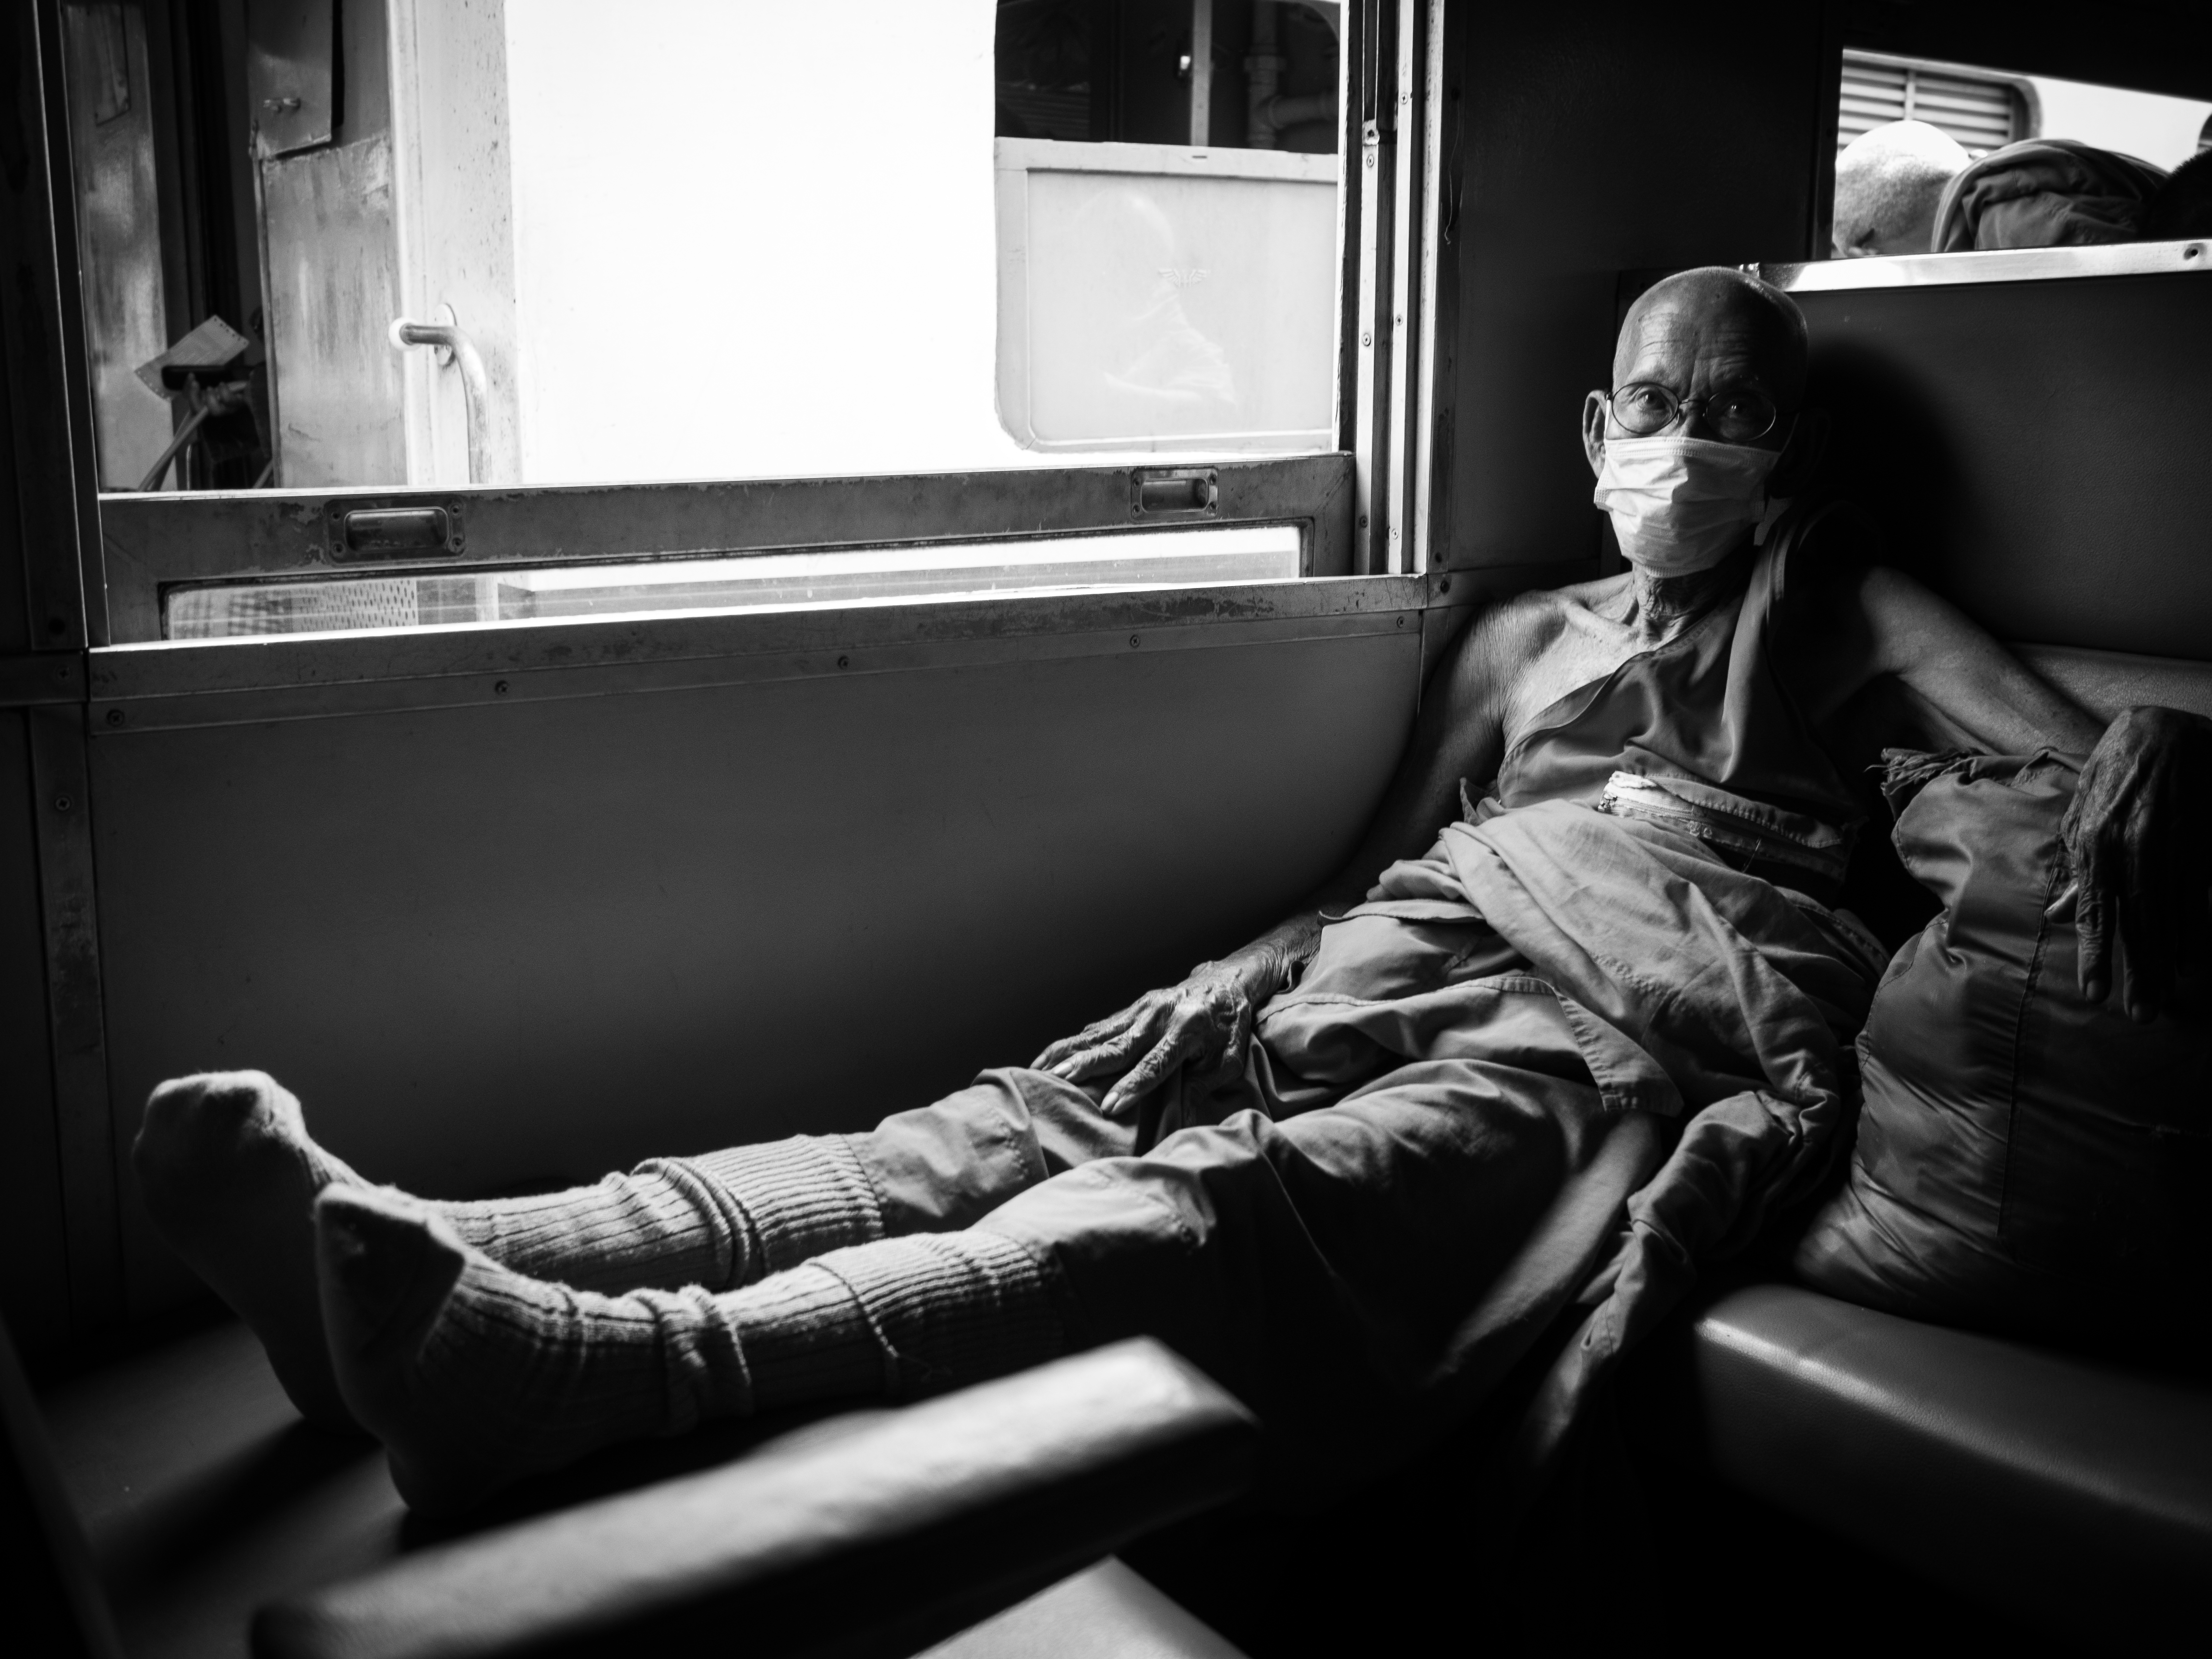
person, black and white, white, street, photography, ebook, portrait, sitting, training, black, monochrome, streetphotography, flickr, thomas, video, olympus, photograph, omd, fuji, leica, monochrom, leuthard, hcb, thomasleuthard, photo shoot, monochrome photography, film noir, human positions